Bec Gilbert

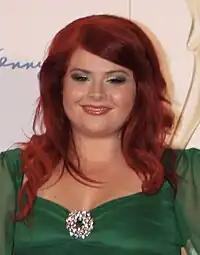
Melissa Bergland plays Bec's best friend, Jenny Gross.

The first episode of "Winners & Losers" saw Bec, Jenny, Francis and Sophie attend their high school reunion. The girls were "thrown together" in school as they each tried to avoid the attention of the school bully Tiffany Turner (Michala Banas). They attended the reunion to try and prove that they were no longer losers, but rediscovered their friendship when they realised that Tiffany had not changed. Series producer MaryAnne Carroll stated "The heart of the show is the idea of friendship and the relationship you have with friends that you've known for a really long time." Carroll told Michael Idato from "The Sydney Morning Herald" that there was "something really magical" about Bergland, Gay, Tuckwell-Smith and Vallejo, which no other combination of actresses had. Carroll added that it felt like the actresses had known each other since school.